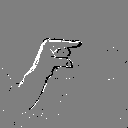
ASL letter: g